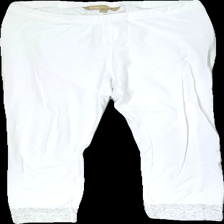
View: front
Type: Trousers
Category: Ladies
Brand: Not in the list
Brand text on label: basic U
Colors: White
Material: 100% cotton
Cut: Regular
Size: M
Season: Summer
Stains: Minor
Price range: 50-100
Recommended usage: Recycle